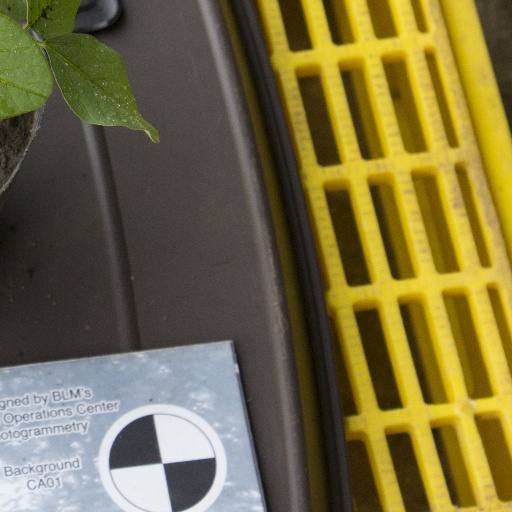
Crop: soybean